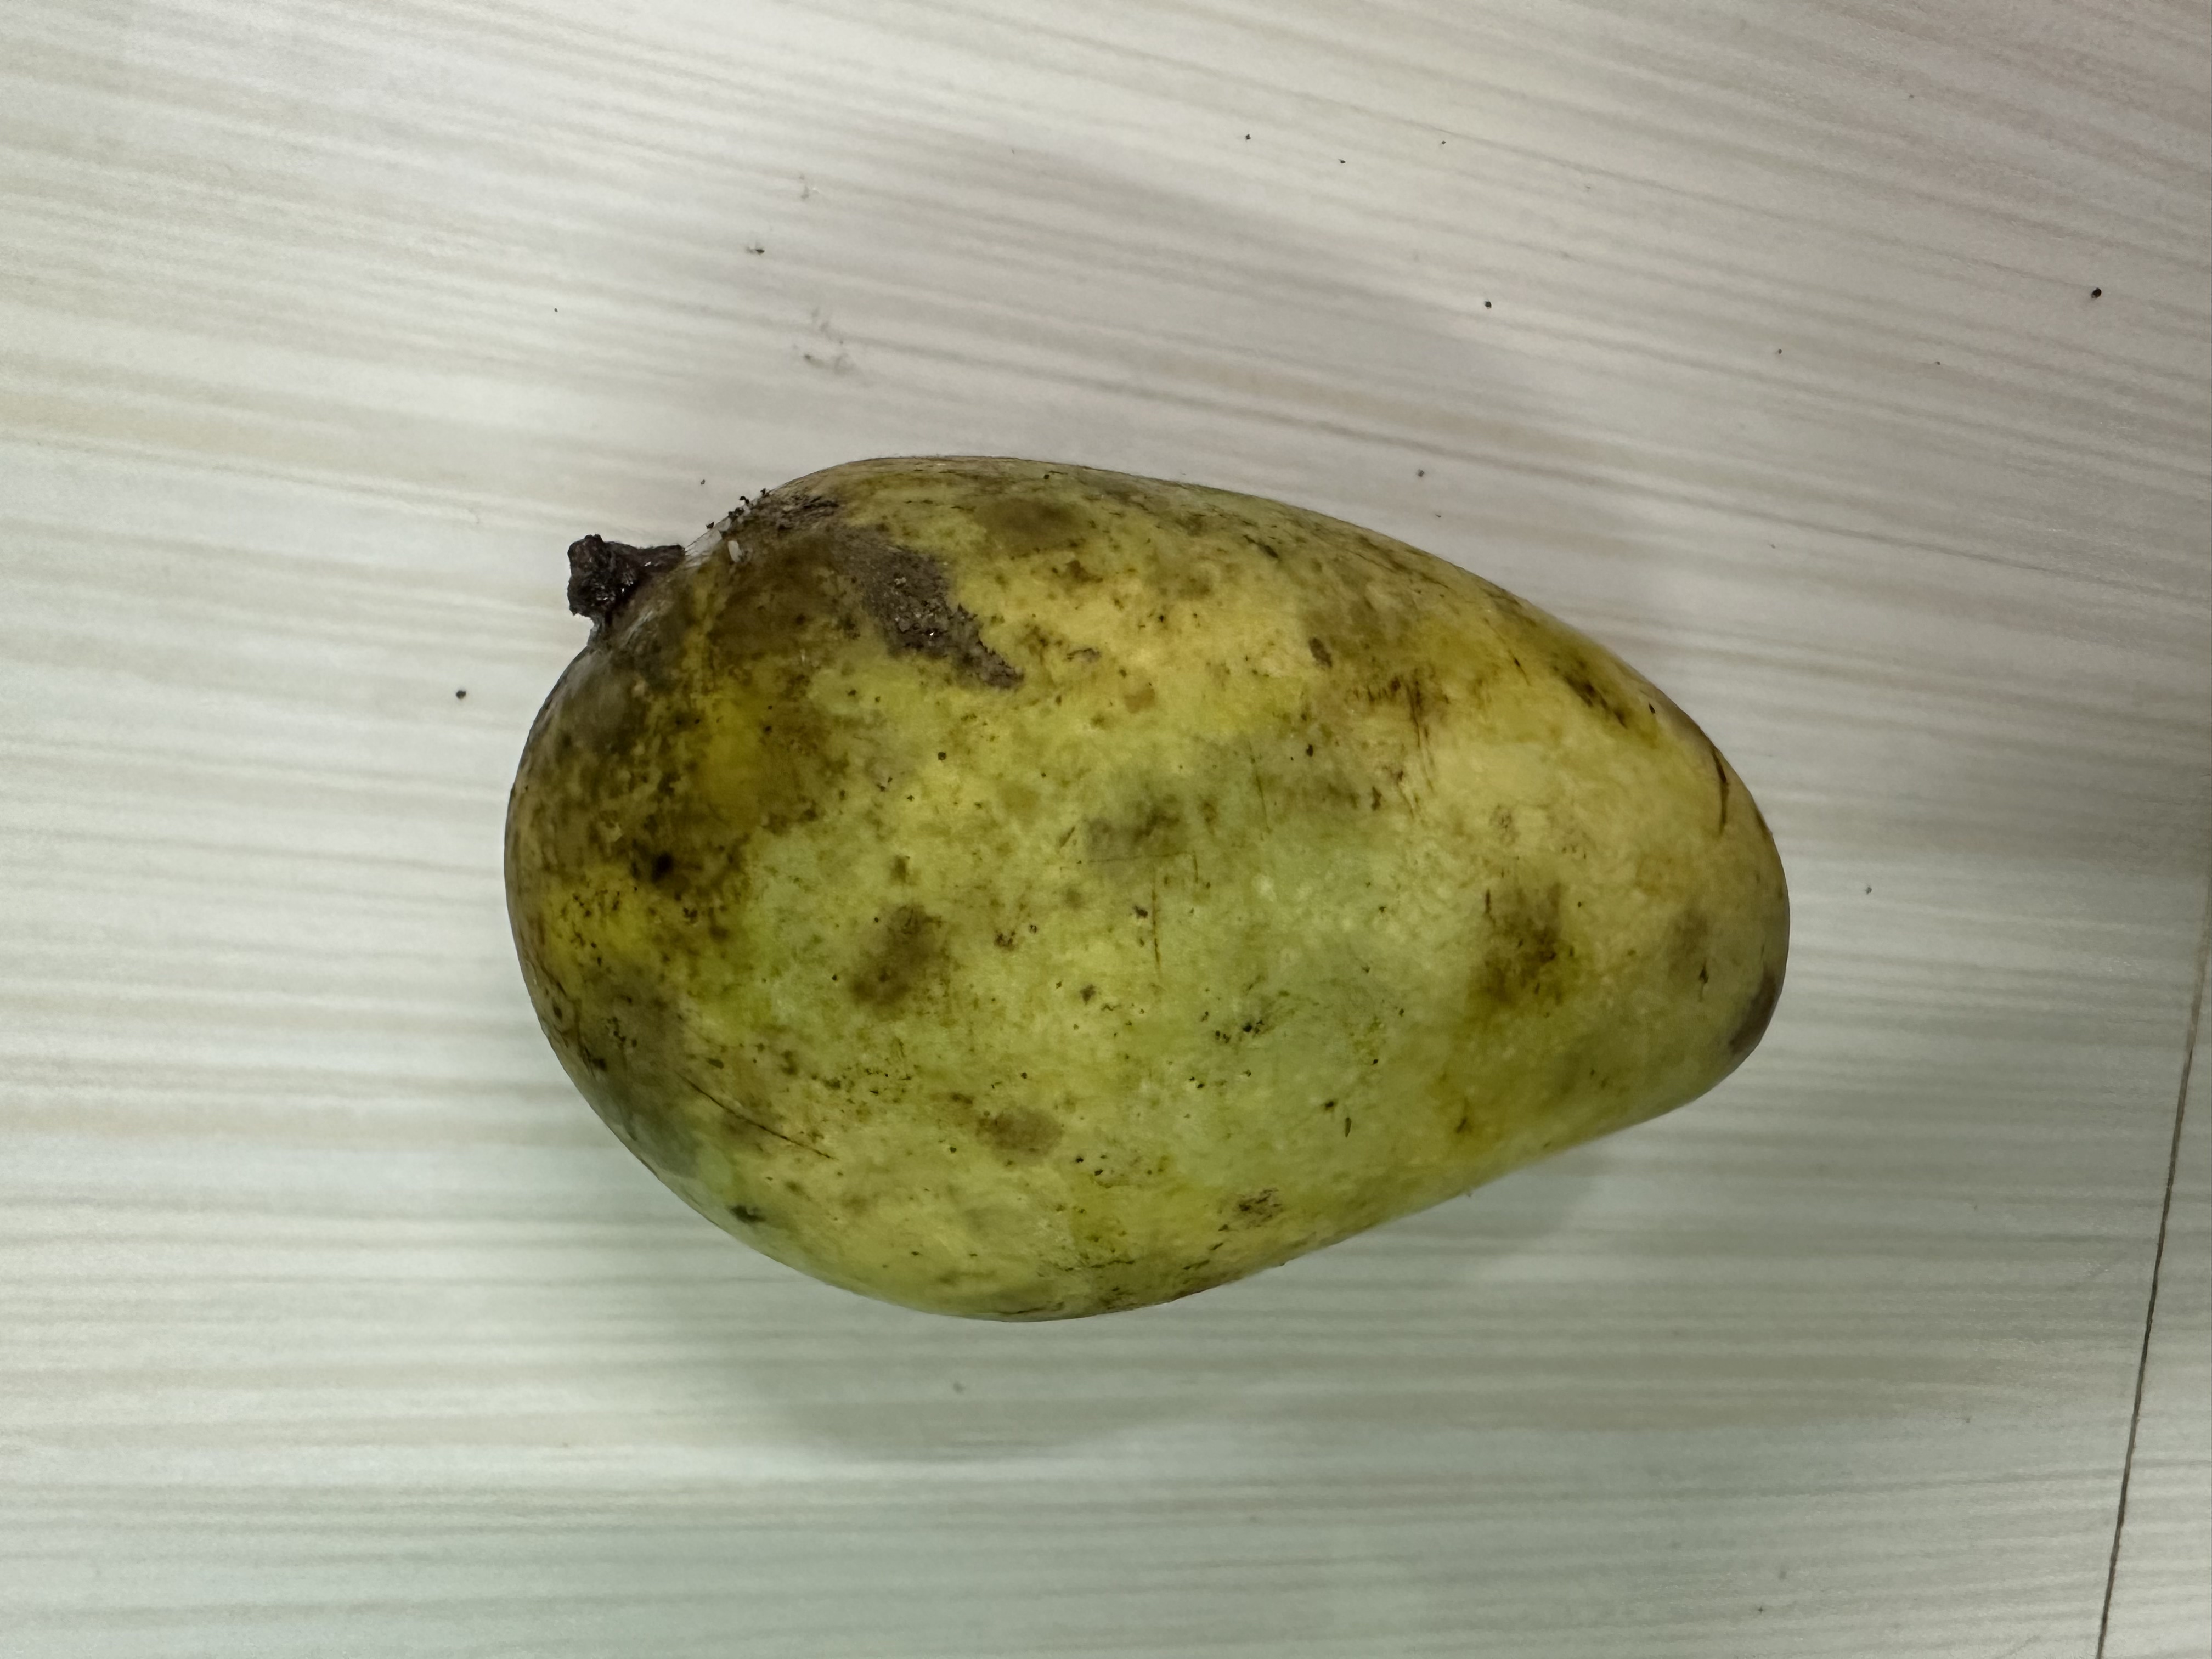
Mango variety: Katimon